Ángela Valle

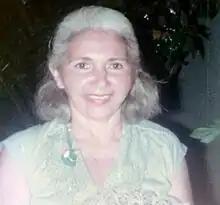
Ángela Valle

Ángela Valle (née Etna María de los Ángeles Valle Cerrato; January 7, 1927 - May 9, 2003) was a Honduran writer, journalist, and essayist. In 1967, she was awarded the first prize "Premio Nacional de Poesía Juan Ramón Molina".